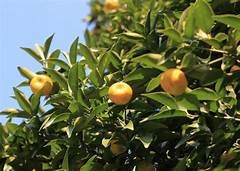
Label: mandarine